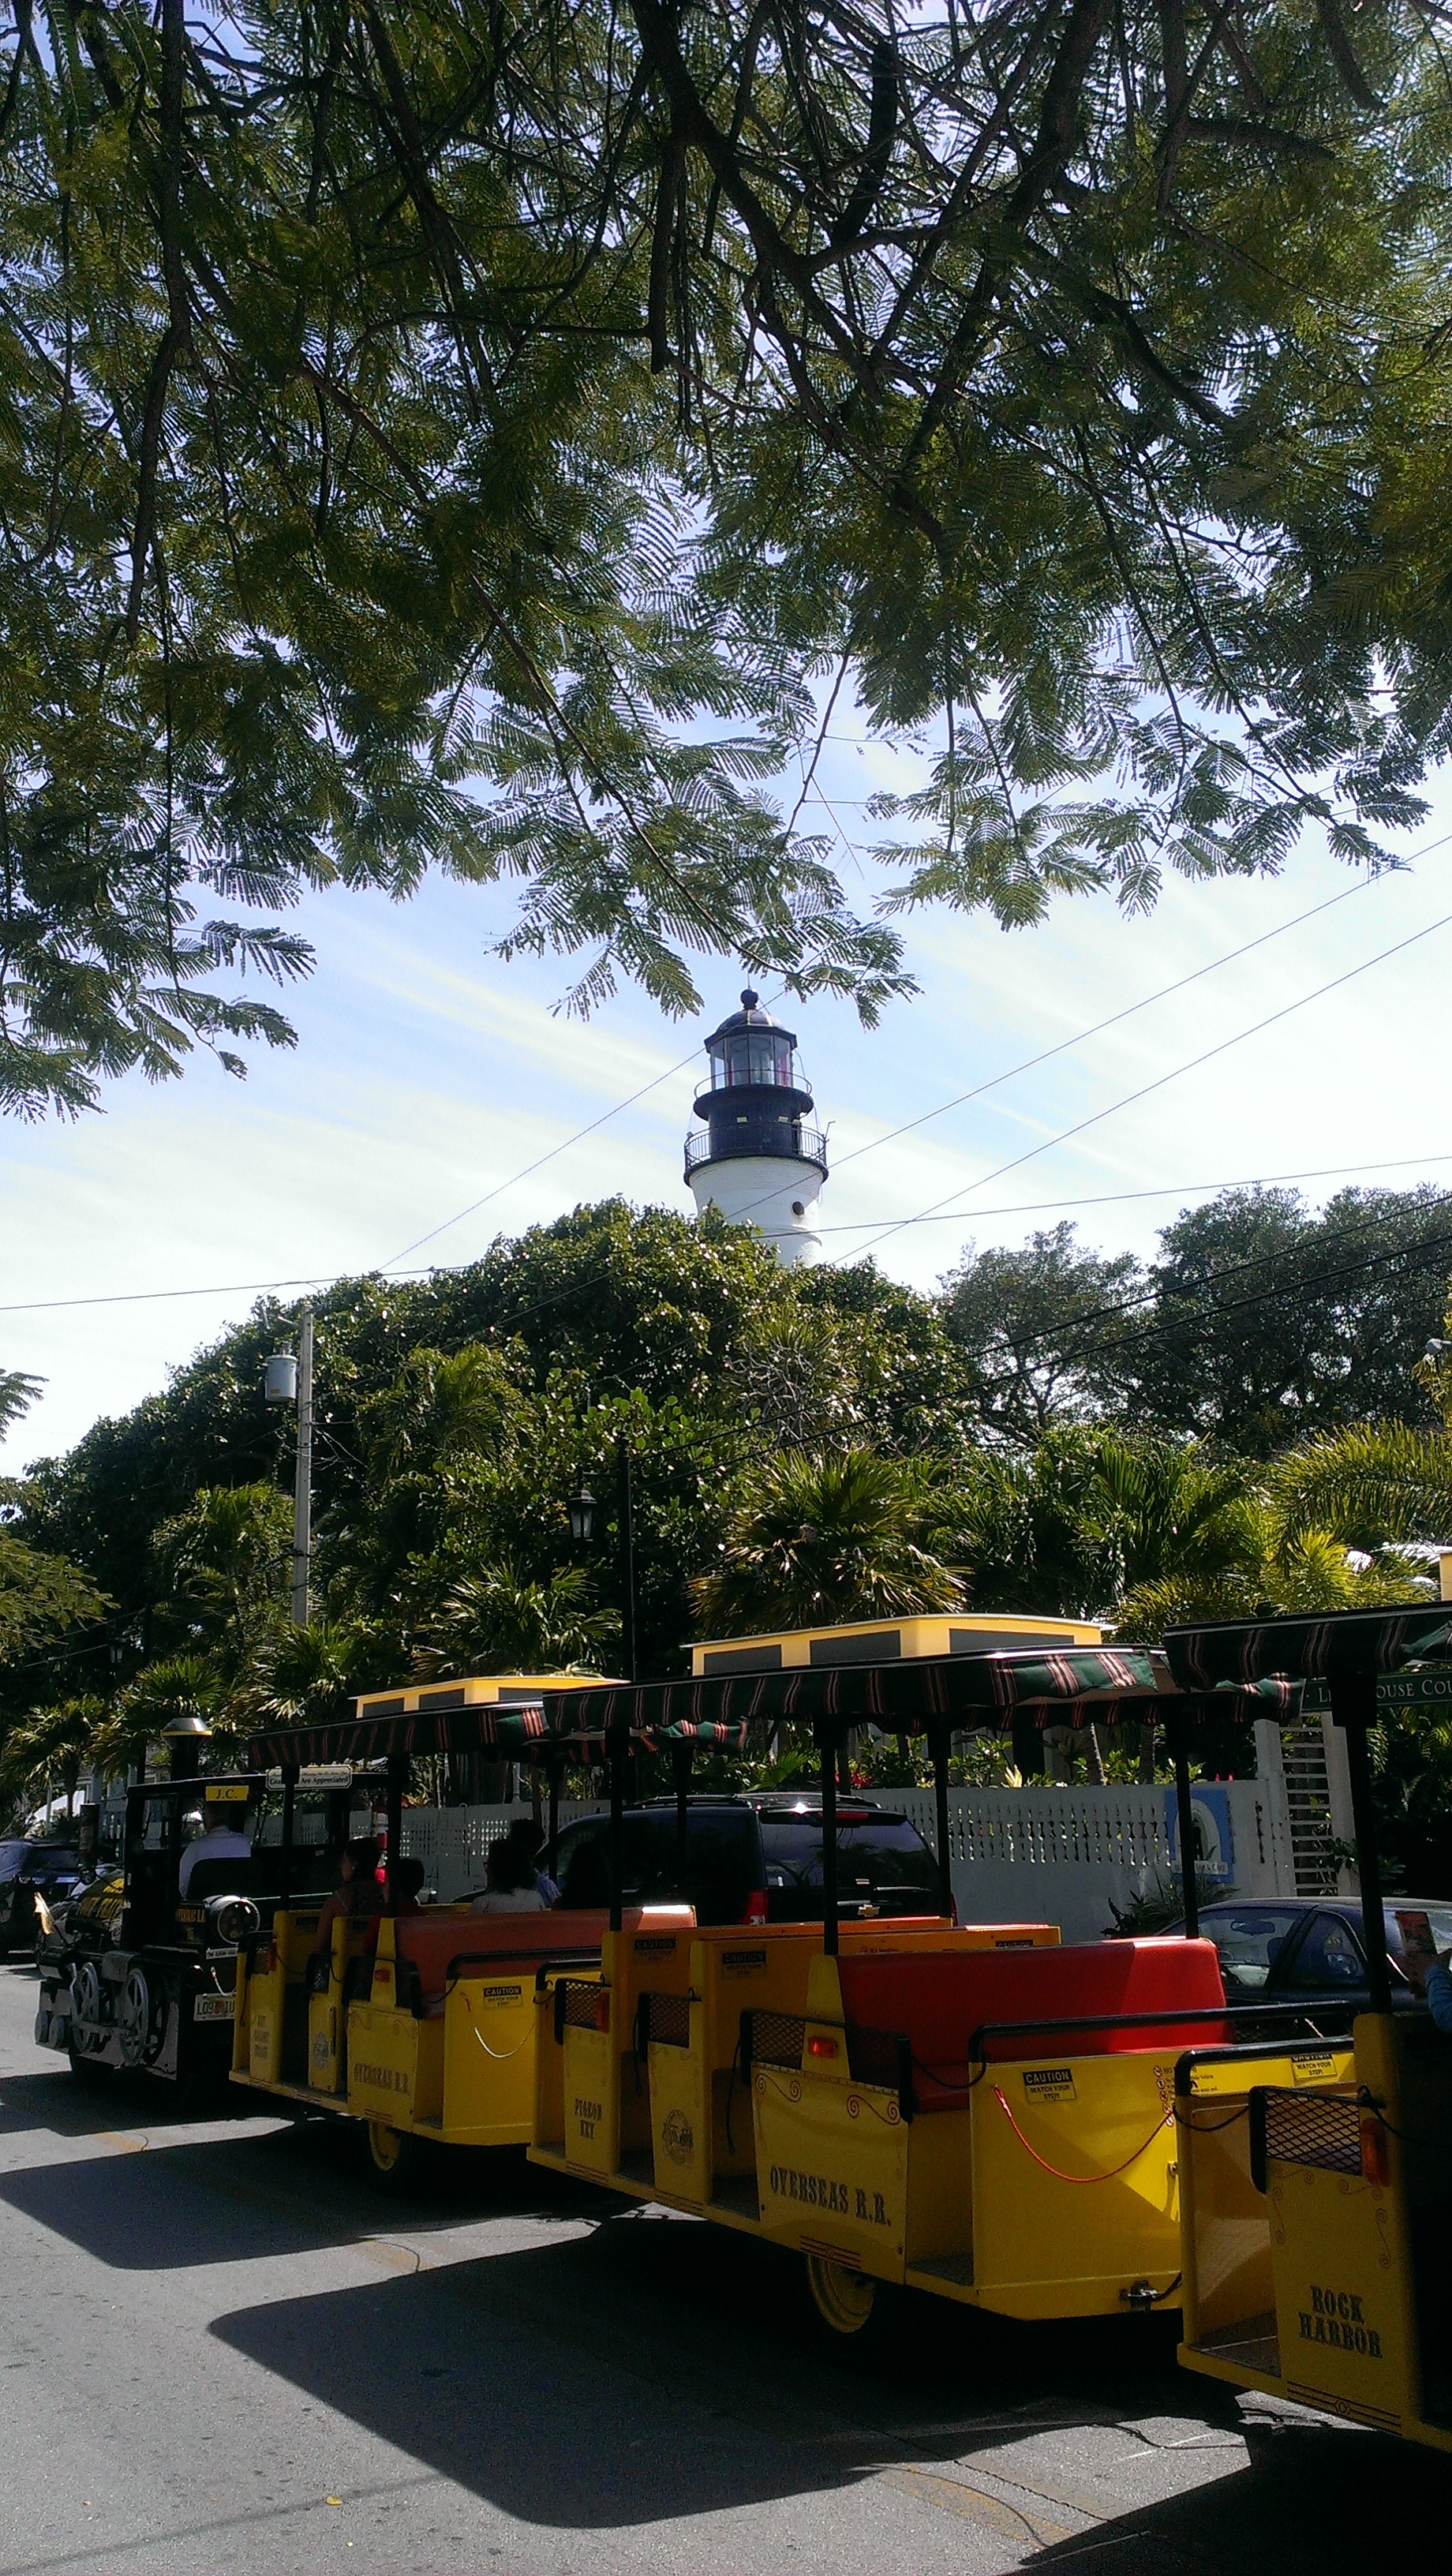
tree, ocean, lighthouse, city, train, transport, vehicle, key, island, conch, outside, west, neighbourhood, residential area, human settlement